Describe the emotion expressed in this image:  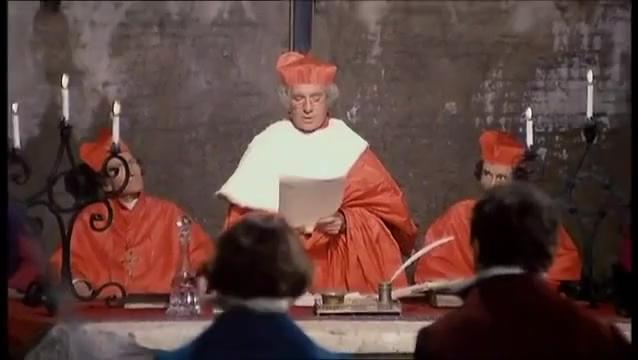
This person displays Fear, valence and arousal with moderate intensity.